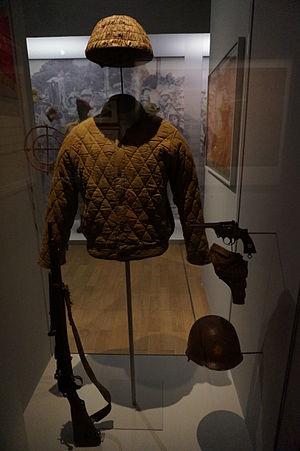
présenté lors de l'exposition Indochine des territoires et des hommes 1856.
Le Việt Minh, également orthographié Viet-Minh, Viêt-Minh ou Vietminh, était une organisation politique et paramilitaire vietnamienne, créée en 1941 par le Parti communiste vietnamien. Par extension, Viet désigne en français un membre du Viet Minh.